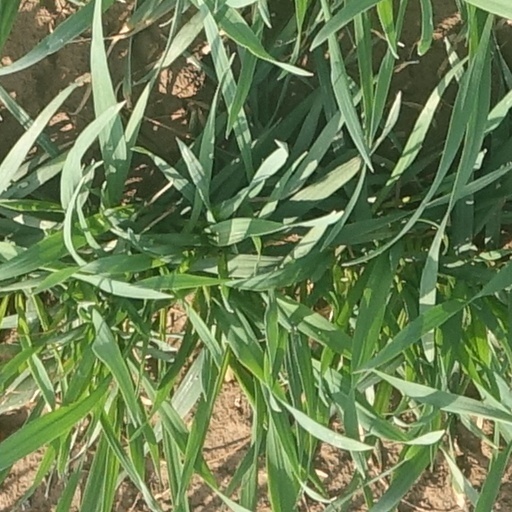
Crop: wheat